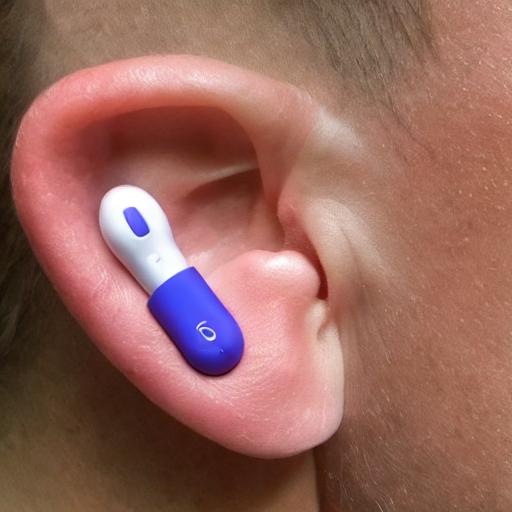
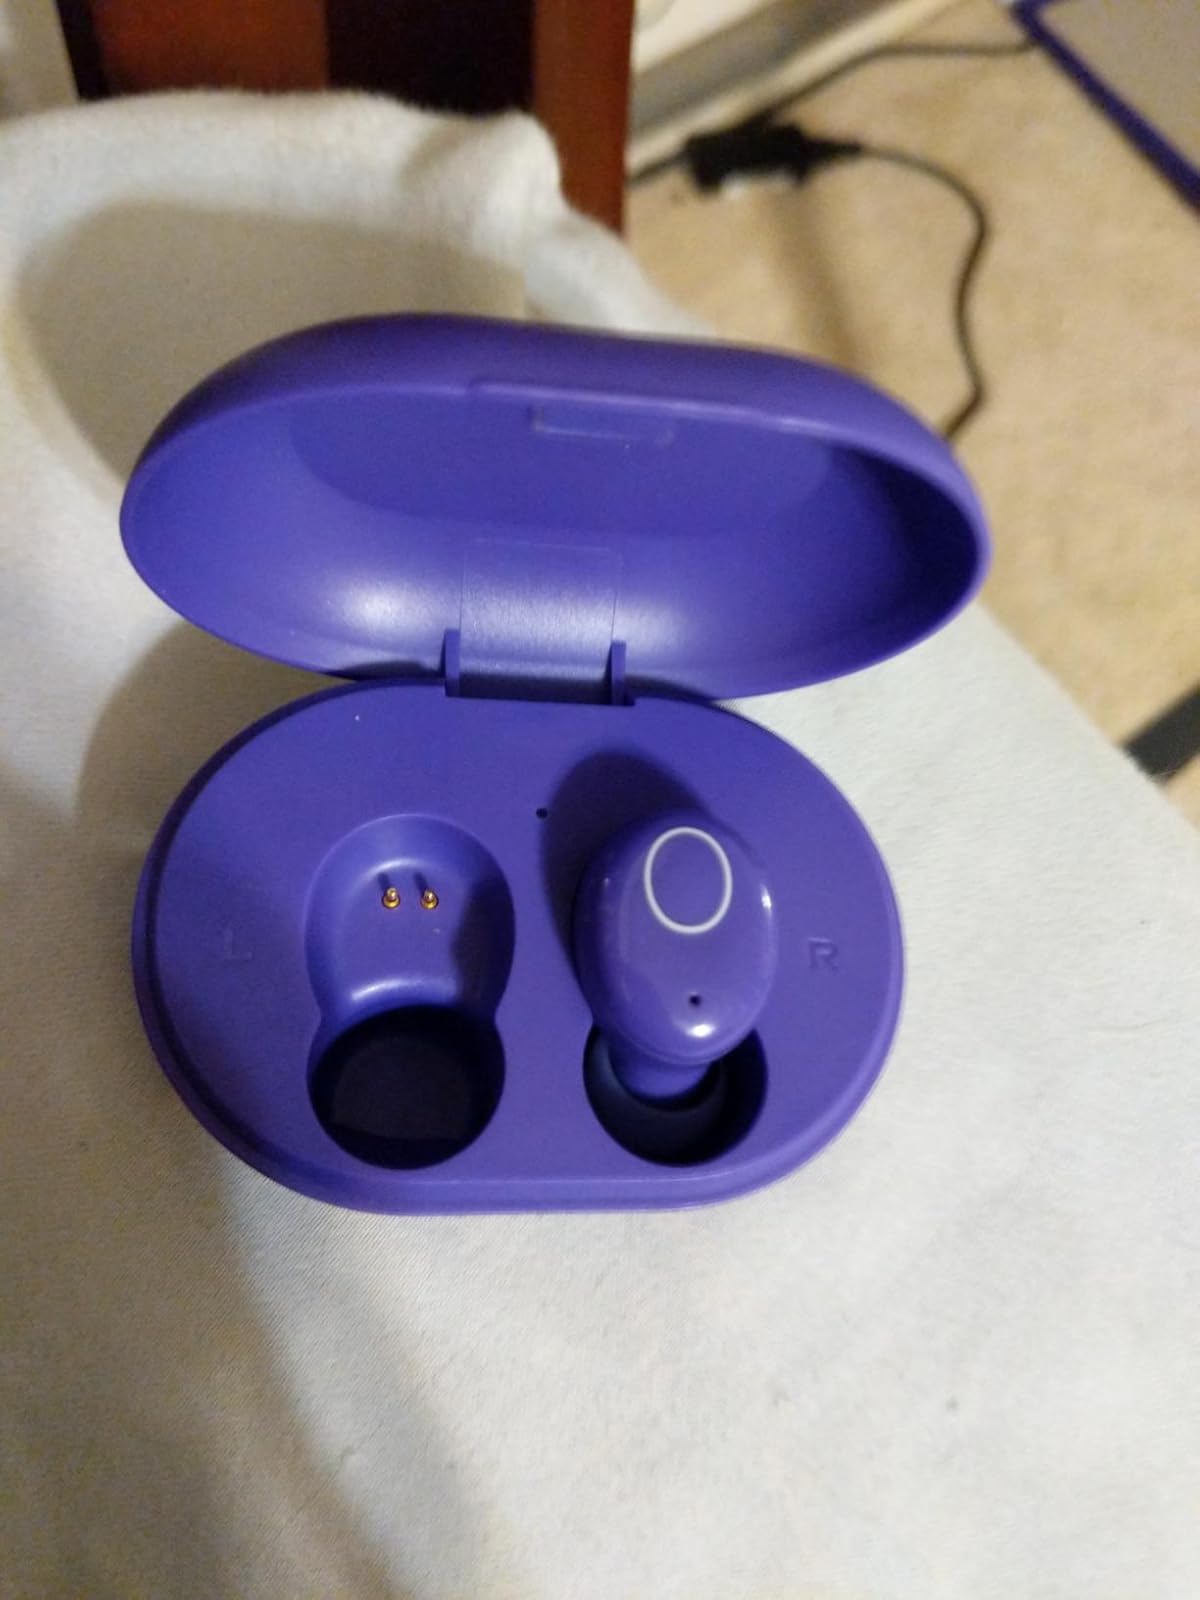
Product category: earbuds
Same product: no